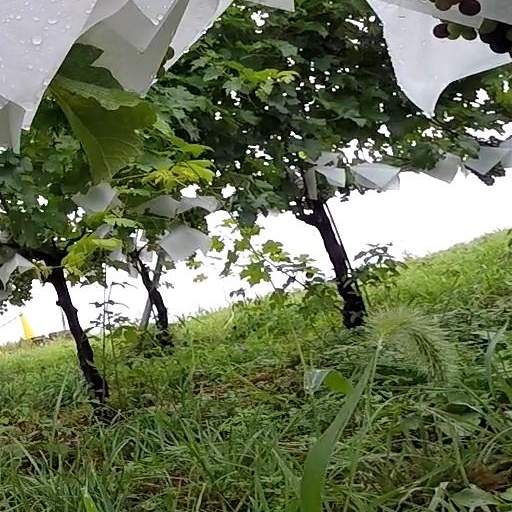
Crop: grape